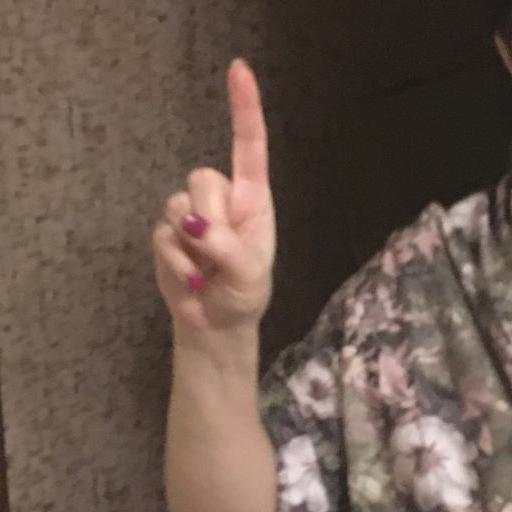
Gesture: one